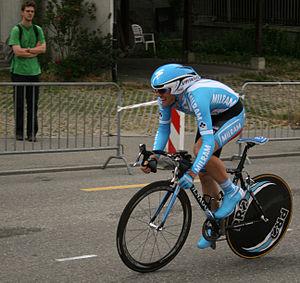
Mirco Lorenzetto est un coureur cycliste italien professionnel de 2004 à 2011.